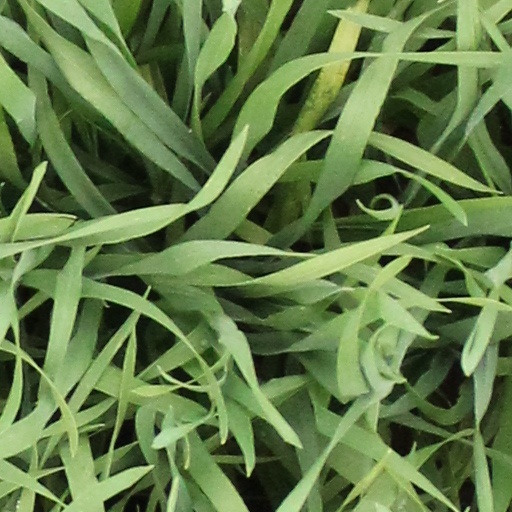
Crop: wheat